The Beresford

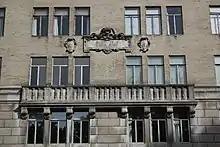
Detail of cartouche and "Erected 1929" plaque

At the fourth story on Central Park West, bays 12–17 contain a limestone balcony, which projects from the facade and is supported by eight modillions. Above the fourth story, there are four cartouches on the eastern elevation, four on the southern elevation, and two on the northern elevation. Between the two inner cartouches to the east is a plaque with the inscription "Erected 1929", which is framed by swags and scrolls.